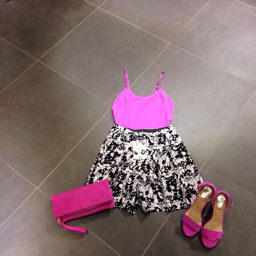
making a fuss over spring time prints with pretty pink .